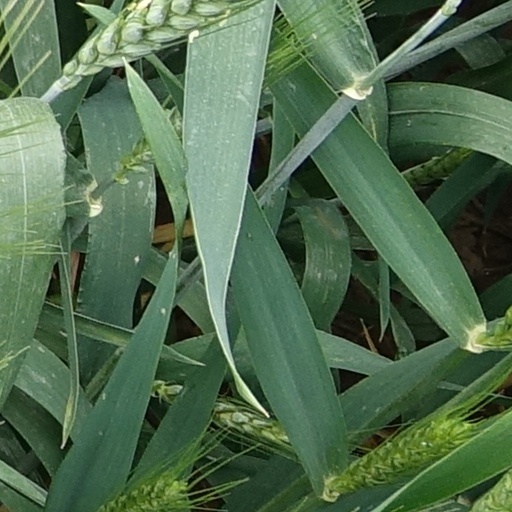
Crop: wheat